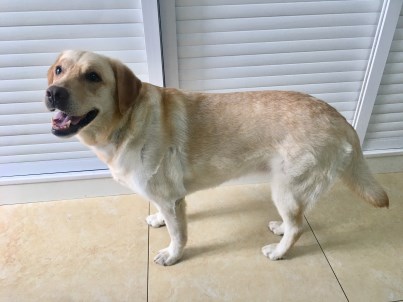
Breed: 3580-n000122-Labrador_retriever